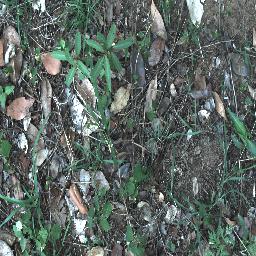
Label: rubber_vine